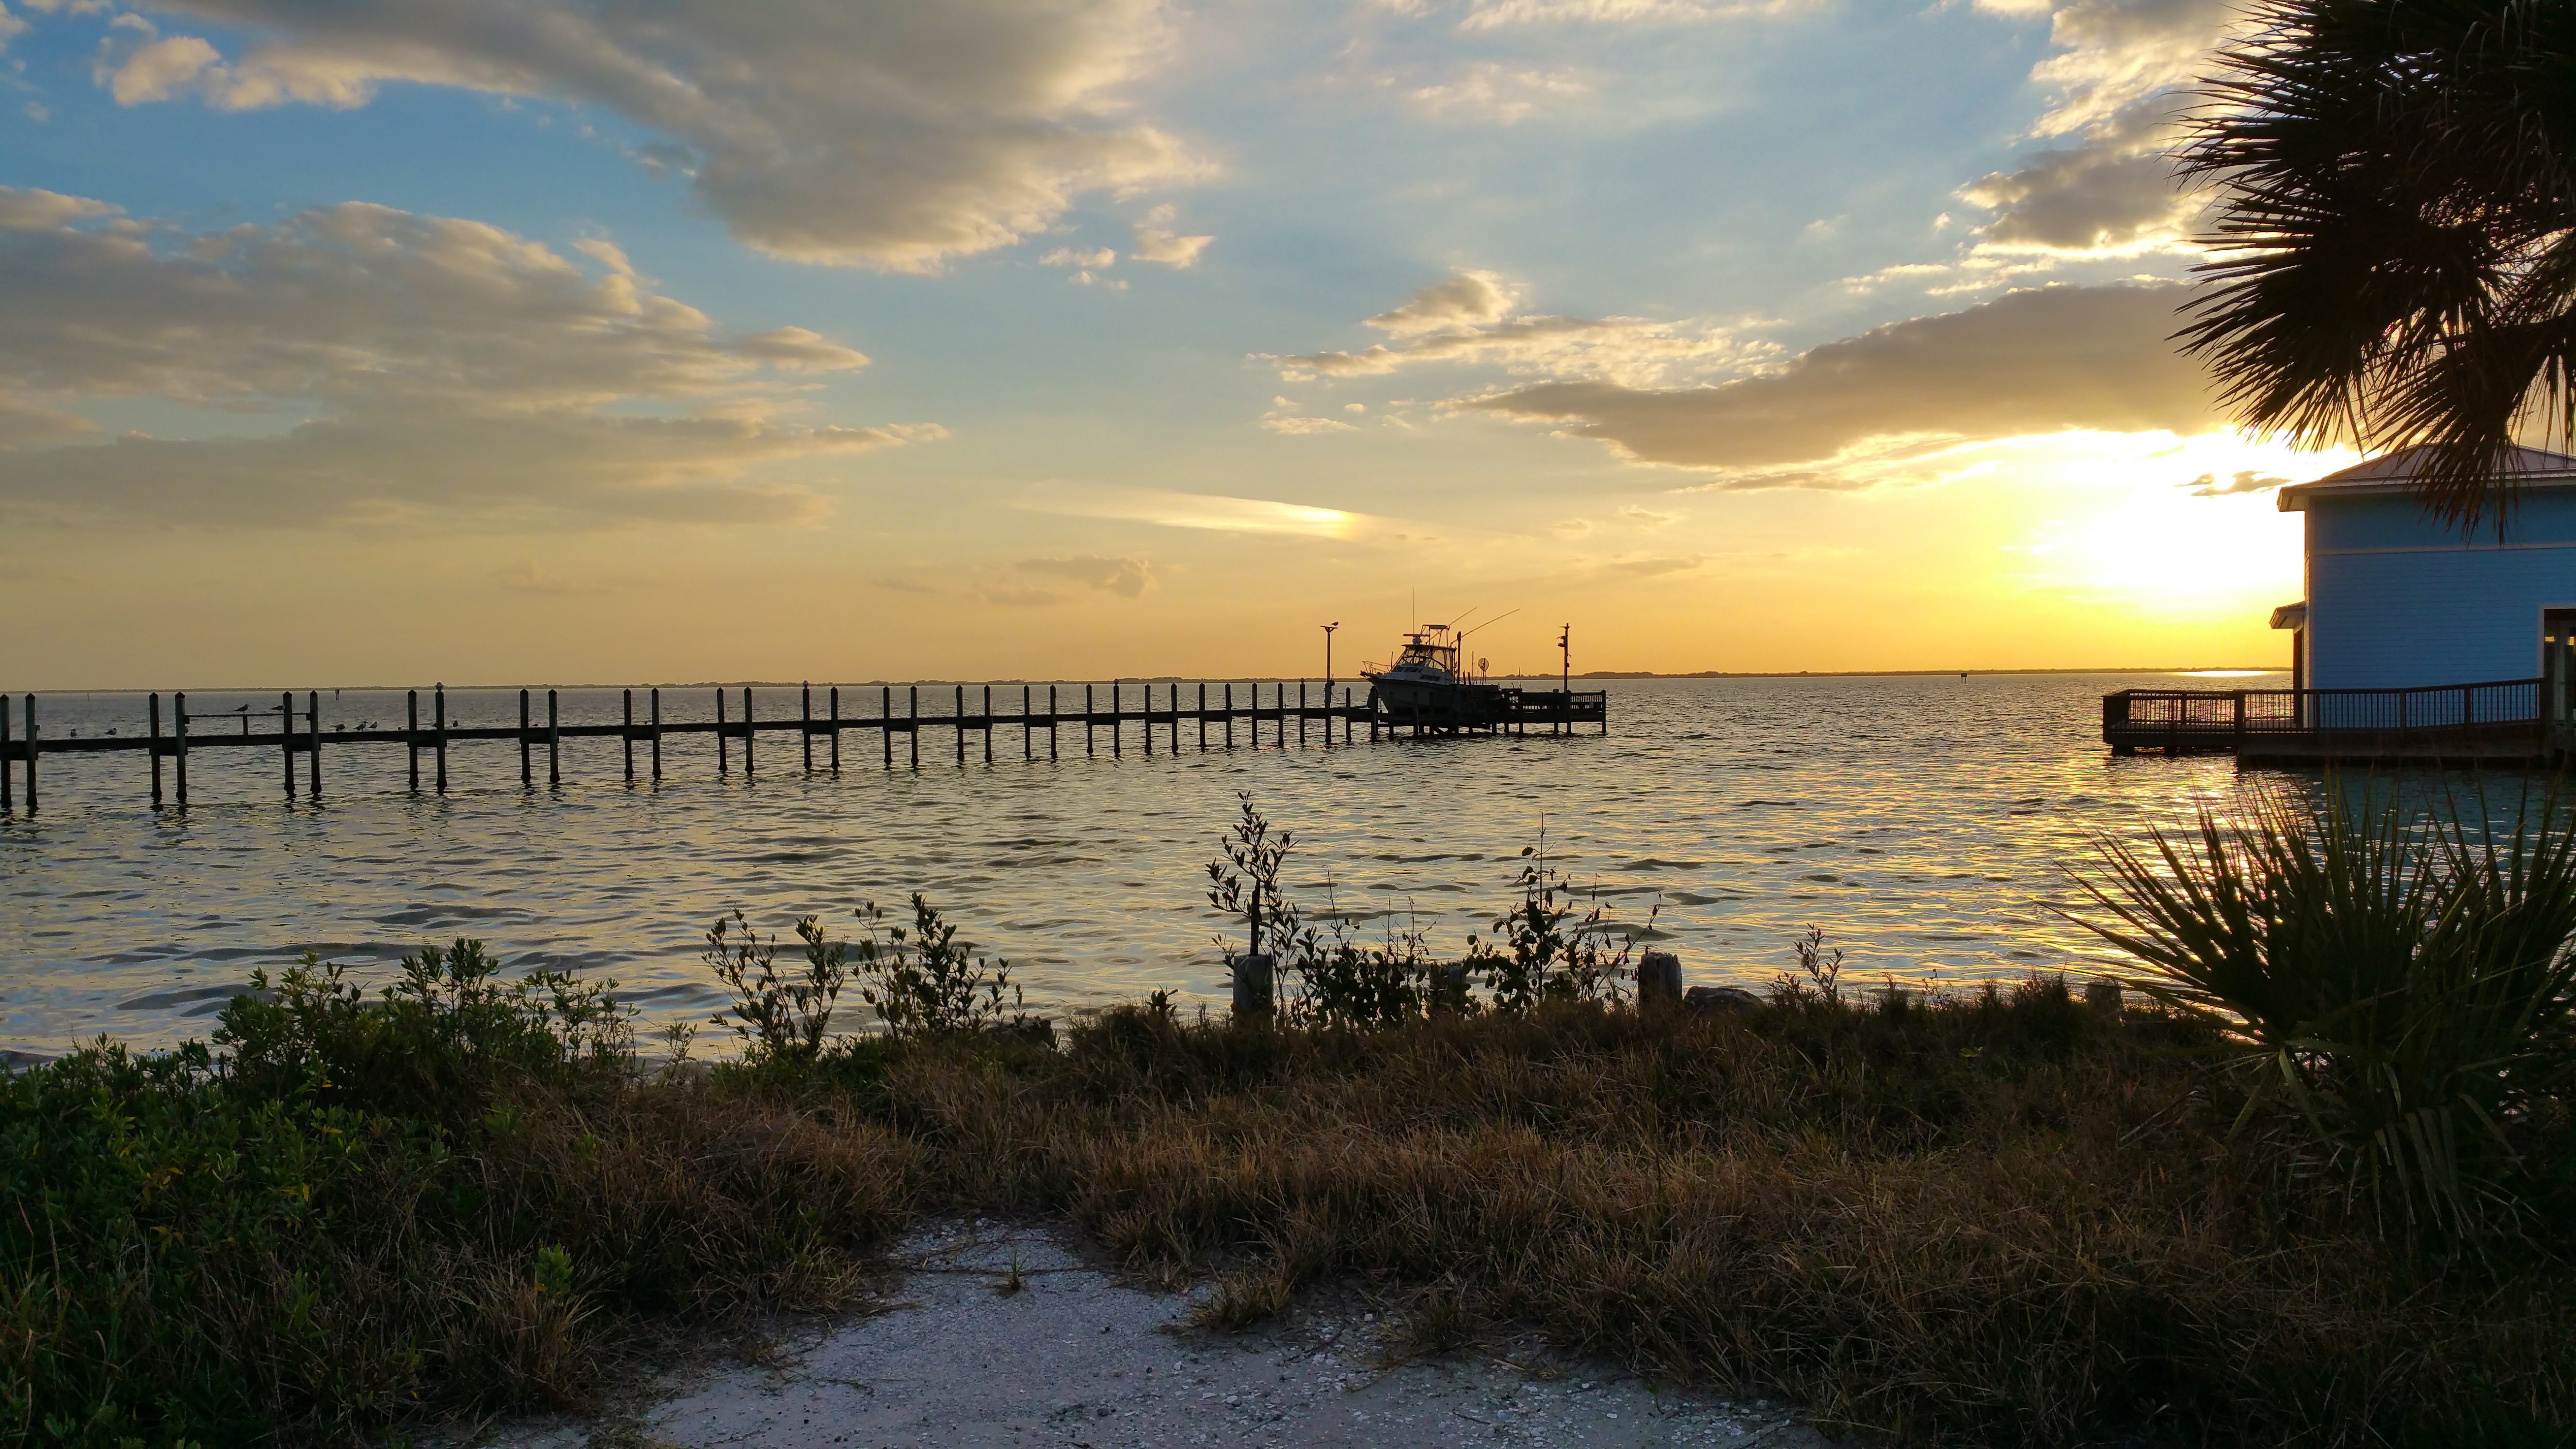
beach, sea, coast, water, ocean, horizon, dock, cloud, sky, sunrise, sunset, boat, morning, shore, lake, dawn, pier, summer, dusk, evening, reflection, peaceful, bay, harbor, port, sail boat, body of water, nautical, sail